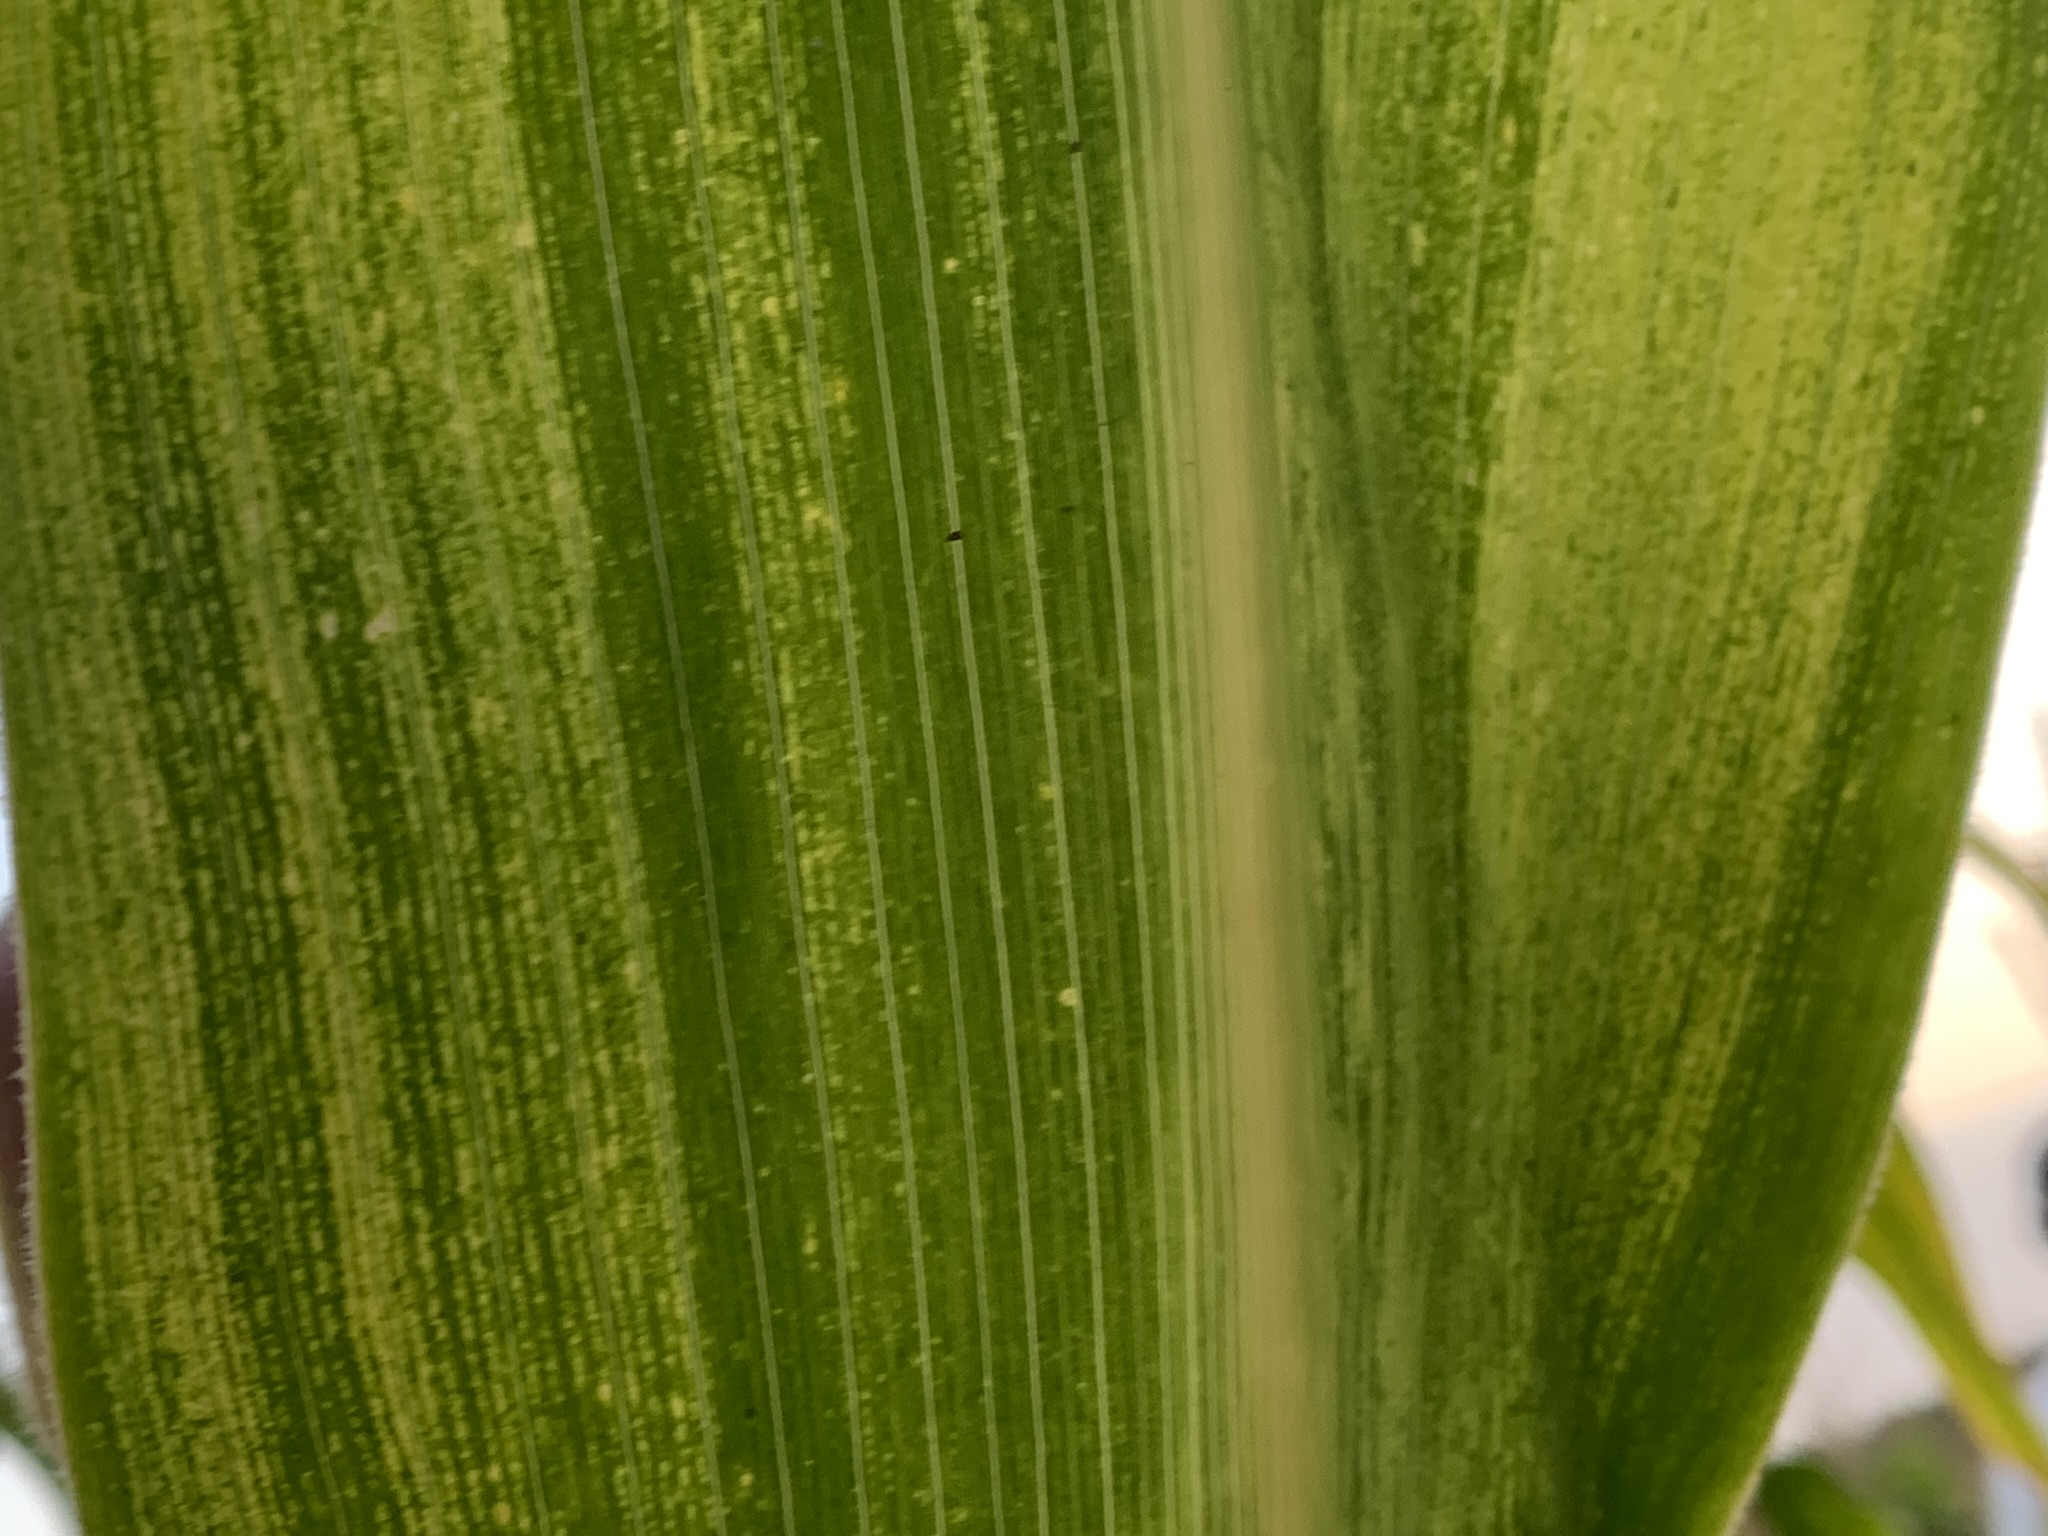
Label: MLN